Synodal Department for Church Charity and Social Ministry

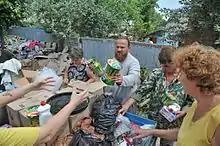
Help to the flood victims in Krymsk

"Food bank". Synodal Department supports the first foodbank in Russia created by food fund "Rus" that provides needy people with products all across Russia. By 18.02.2016 it has already distributed 2 018 489 portions of food (that is equivalent to 9277 tons).